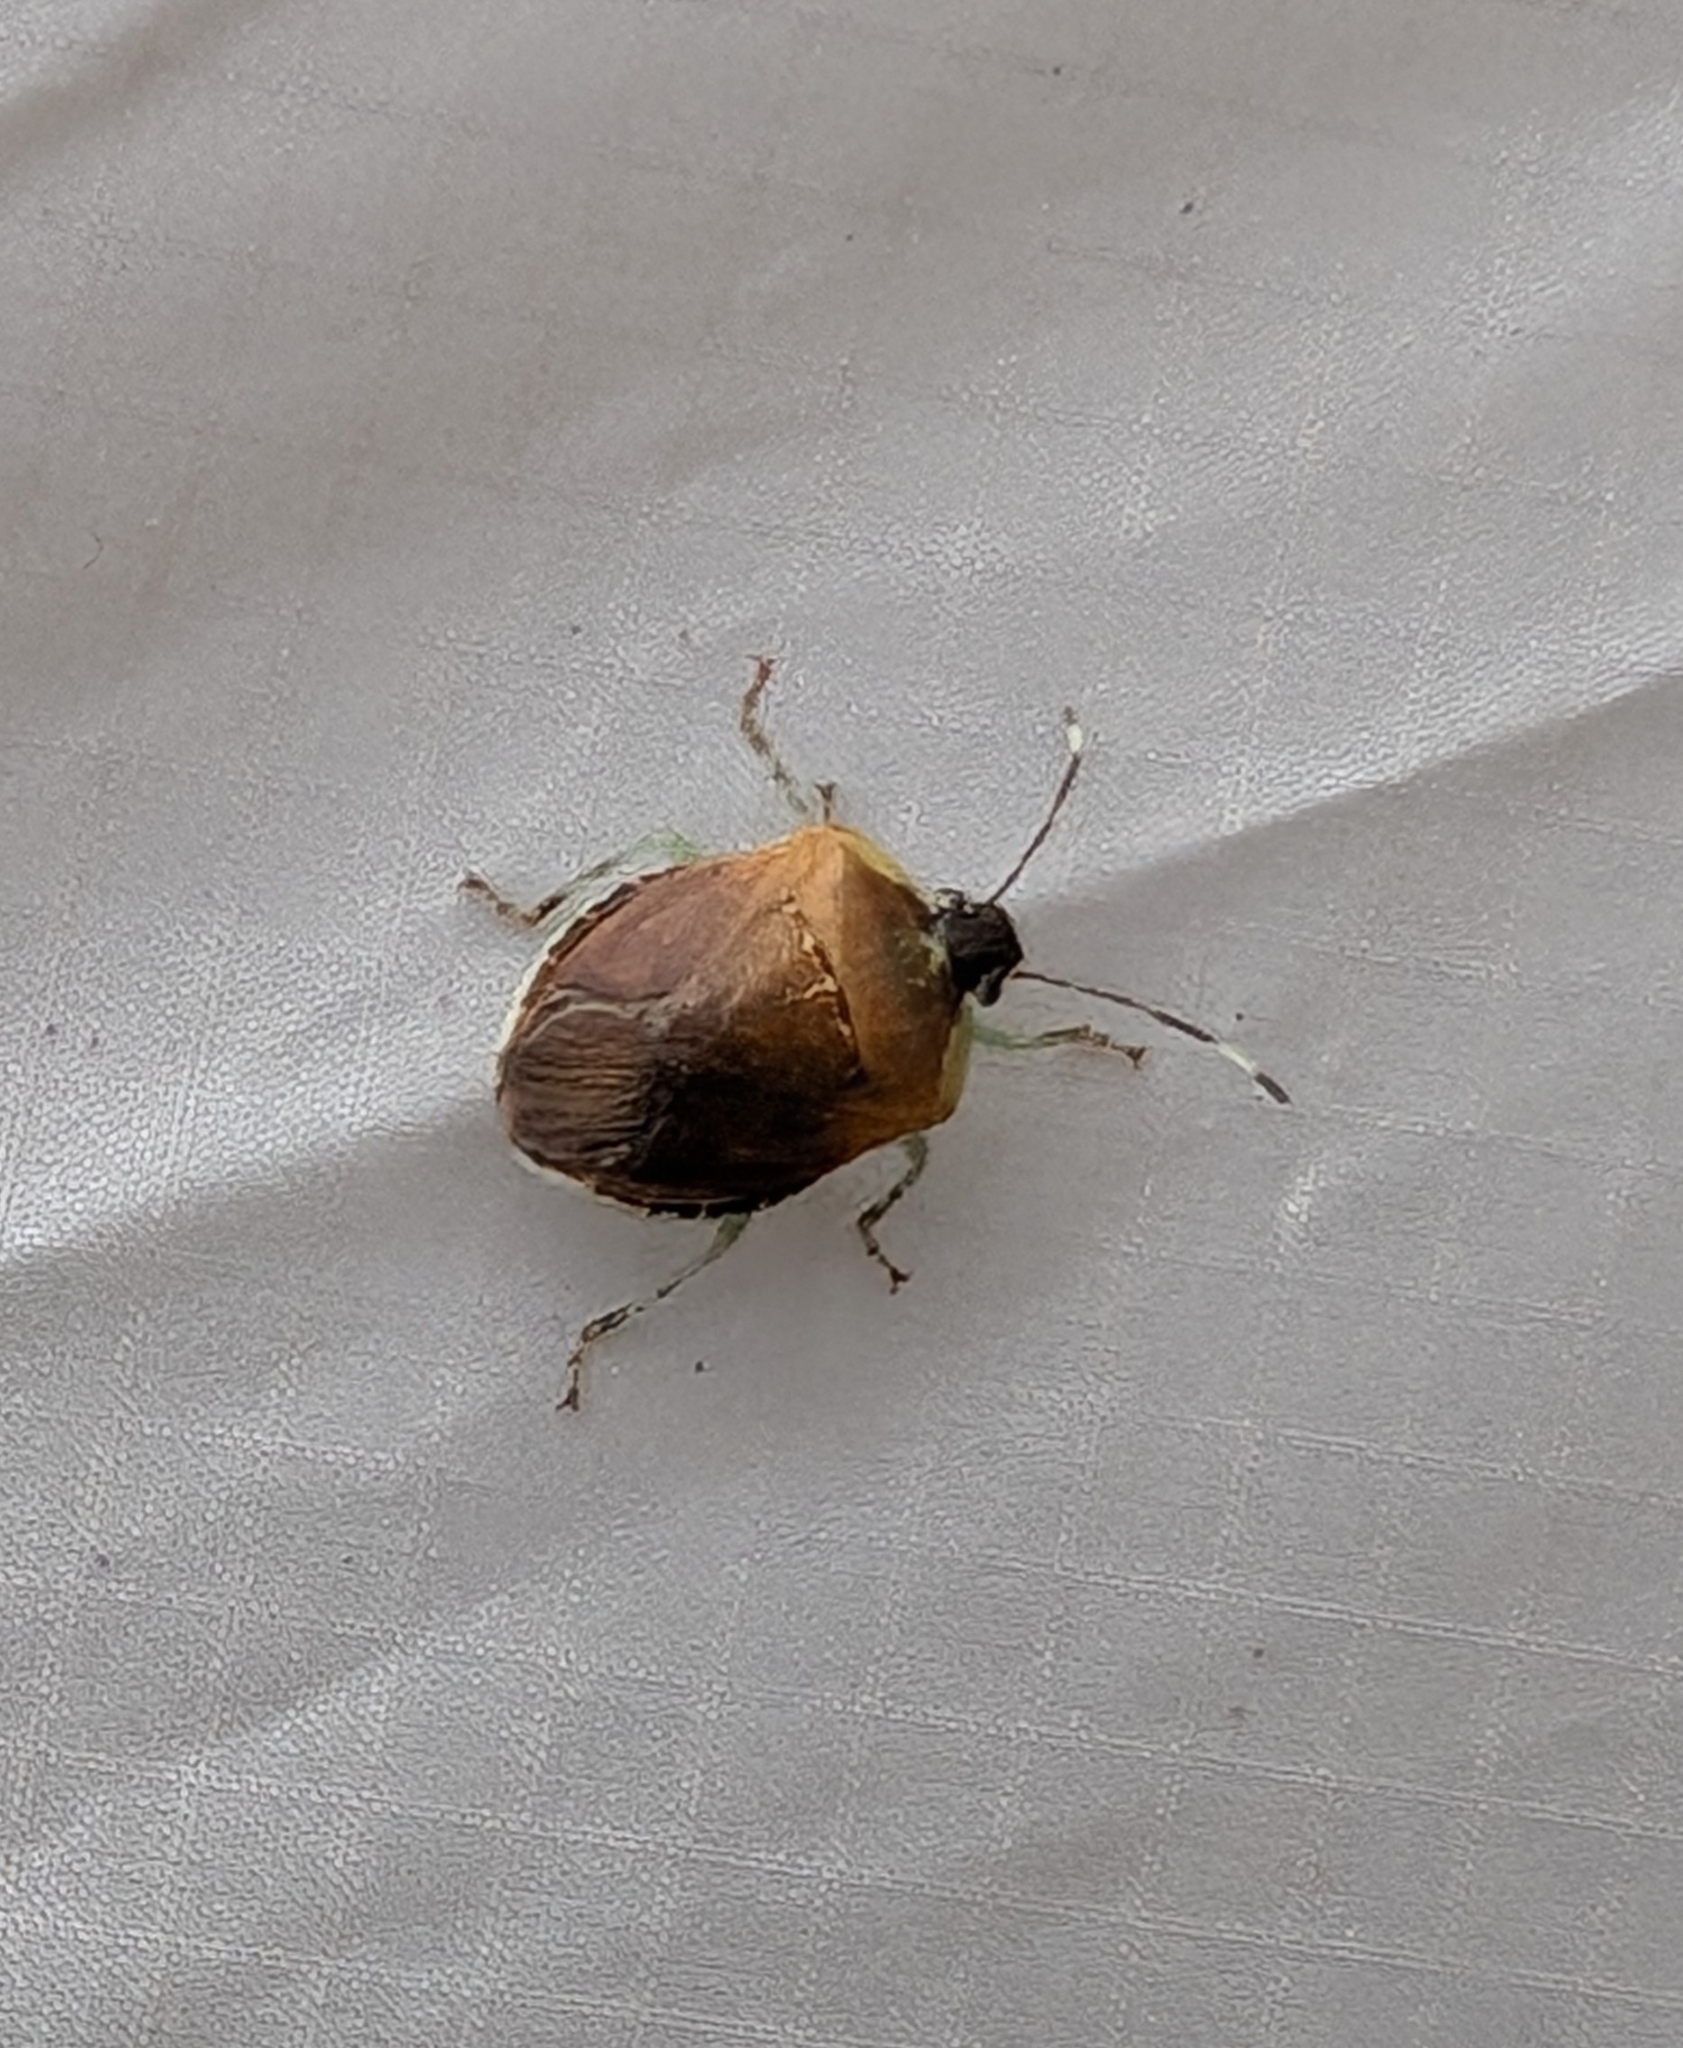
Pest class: stink_bug